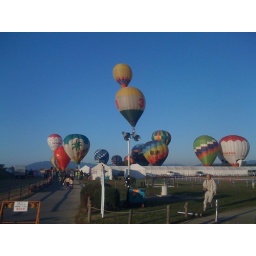
Oct. 12, 2009. Beautiful blue sky day to go &amp;quot;up, up and away&amp;quot; in a hot air balloon.